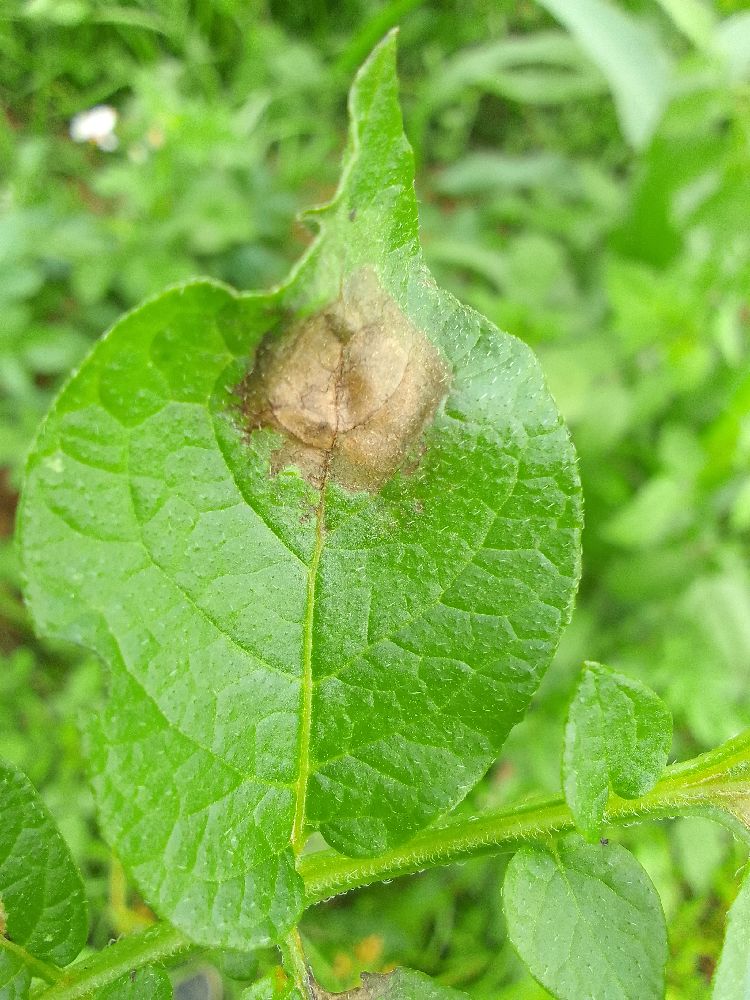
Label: Late blight